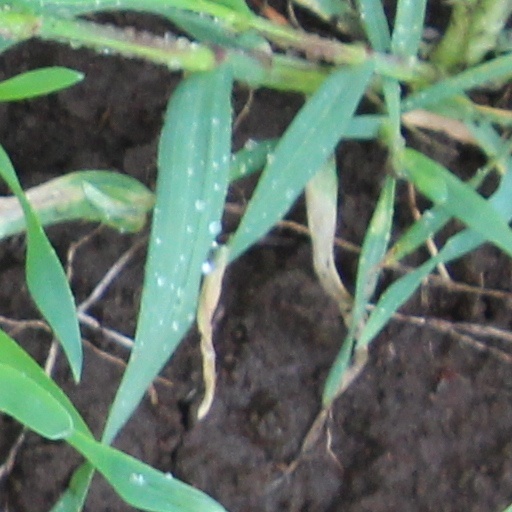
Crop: wheat